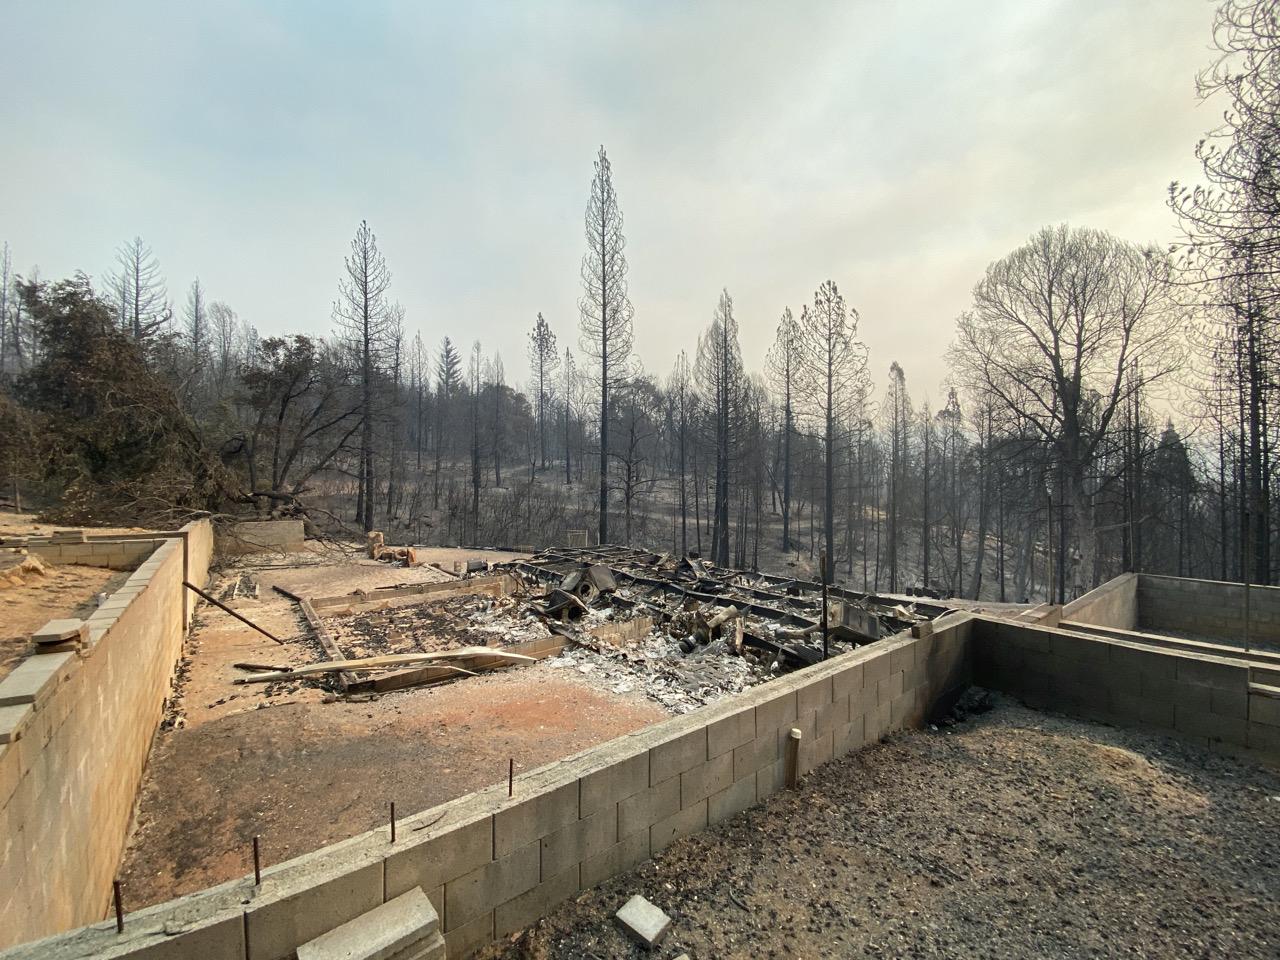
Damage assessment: destroyed